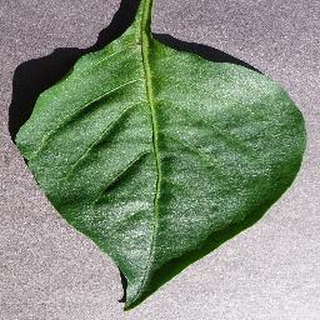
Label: healthy_bell_pepper